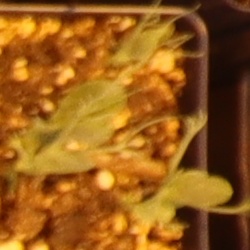
Label: Field Pea